David J. Hale

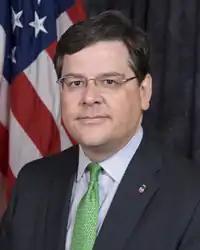
Portrait as United States Attorney

David Jason Hale (born June 30, 1967) is a United States district judge of the United States District Court for the Western District of Kentucky and former United States attorney for the Western District of Kentucky.